Manerbe

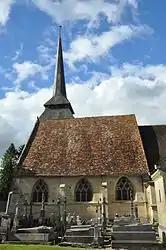
The church in Manerbe

Manerbe is a commune in the Calvados department in the Normandy region in northwestern France.